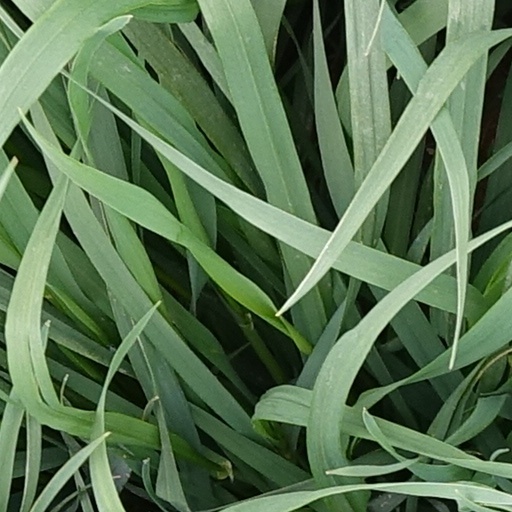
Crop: wheat